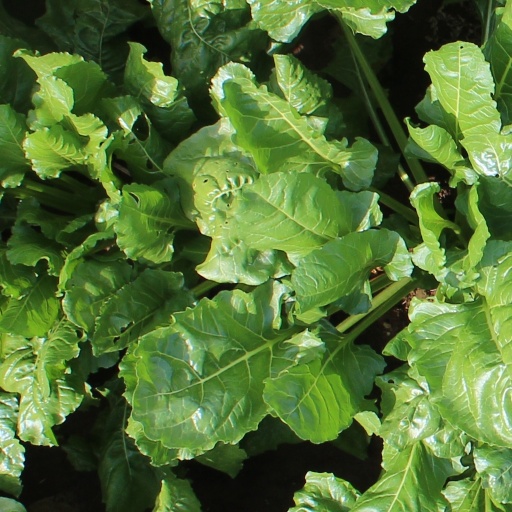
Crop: sugar beet